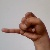
The image shows a hand gesture representing the letter 'J' in Indian Sign Language.